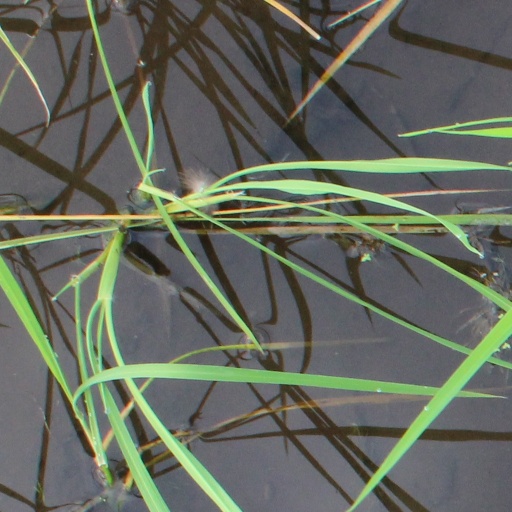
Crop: rice